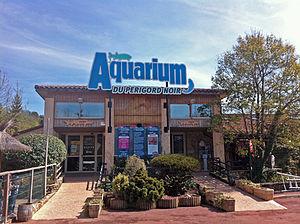
Batiment d'accueil de l'Aquarium du Périgord Noir
L'aquarium du Périgord noir est, avec plus de 6 000 poissons, le plus grand aquarium d'eau douce privé de France. Il se situe dans le département de la Dordogne, sur la commune du Bugue, juste à côté du village du Bournat.